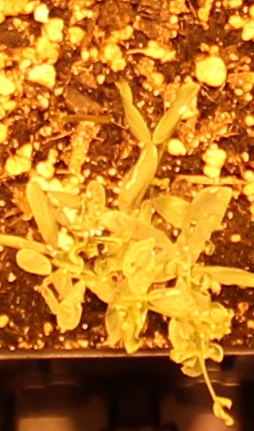
Label: Lentil